Board of Trade

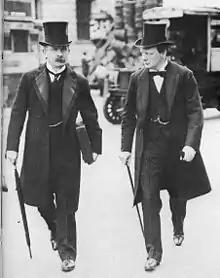
Lloyd George and Winston Churchill in 1907

In 1905, David Lloyd George entered the new Liberal Cabinet of Sir Henry Campbell-Bannerman as President of the Board of Trade.